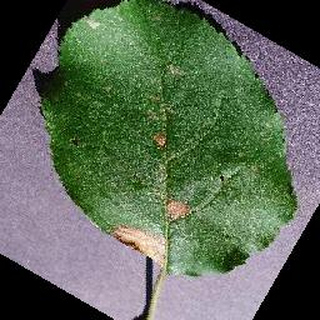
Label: apple_black_rot